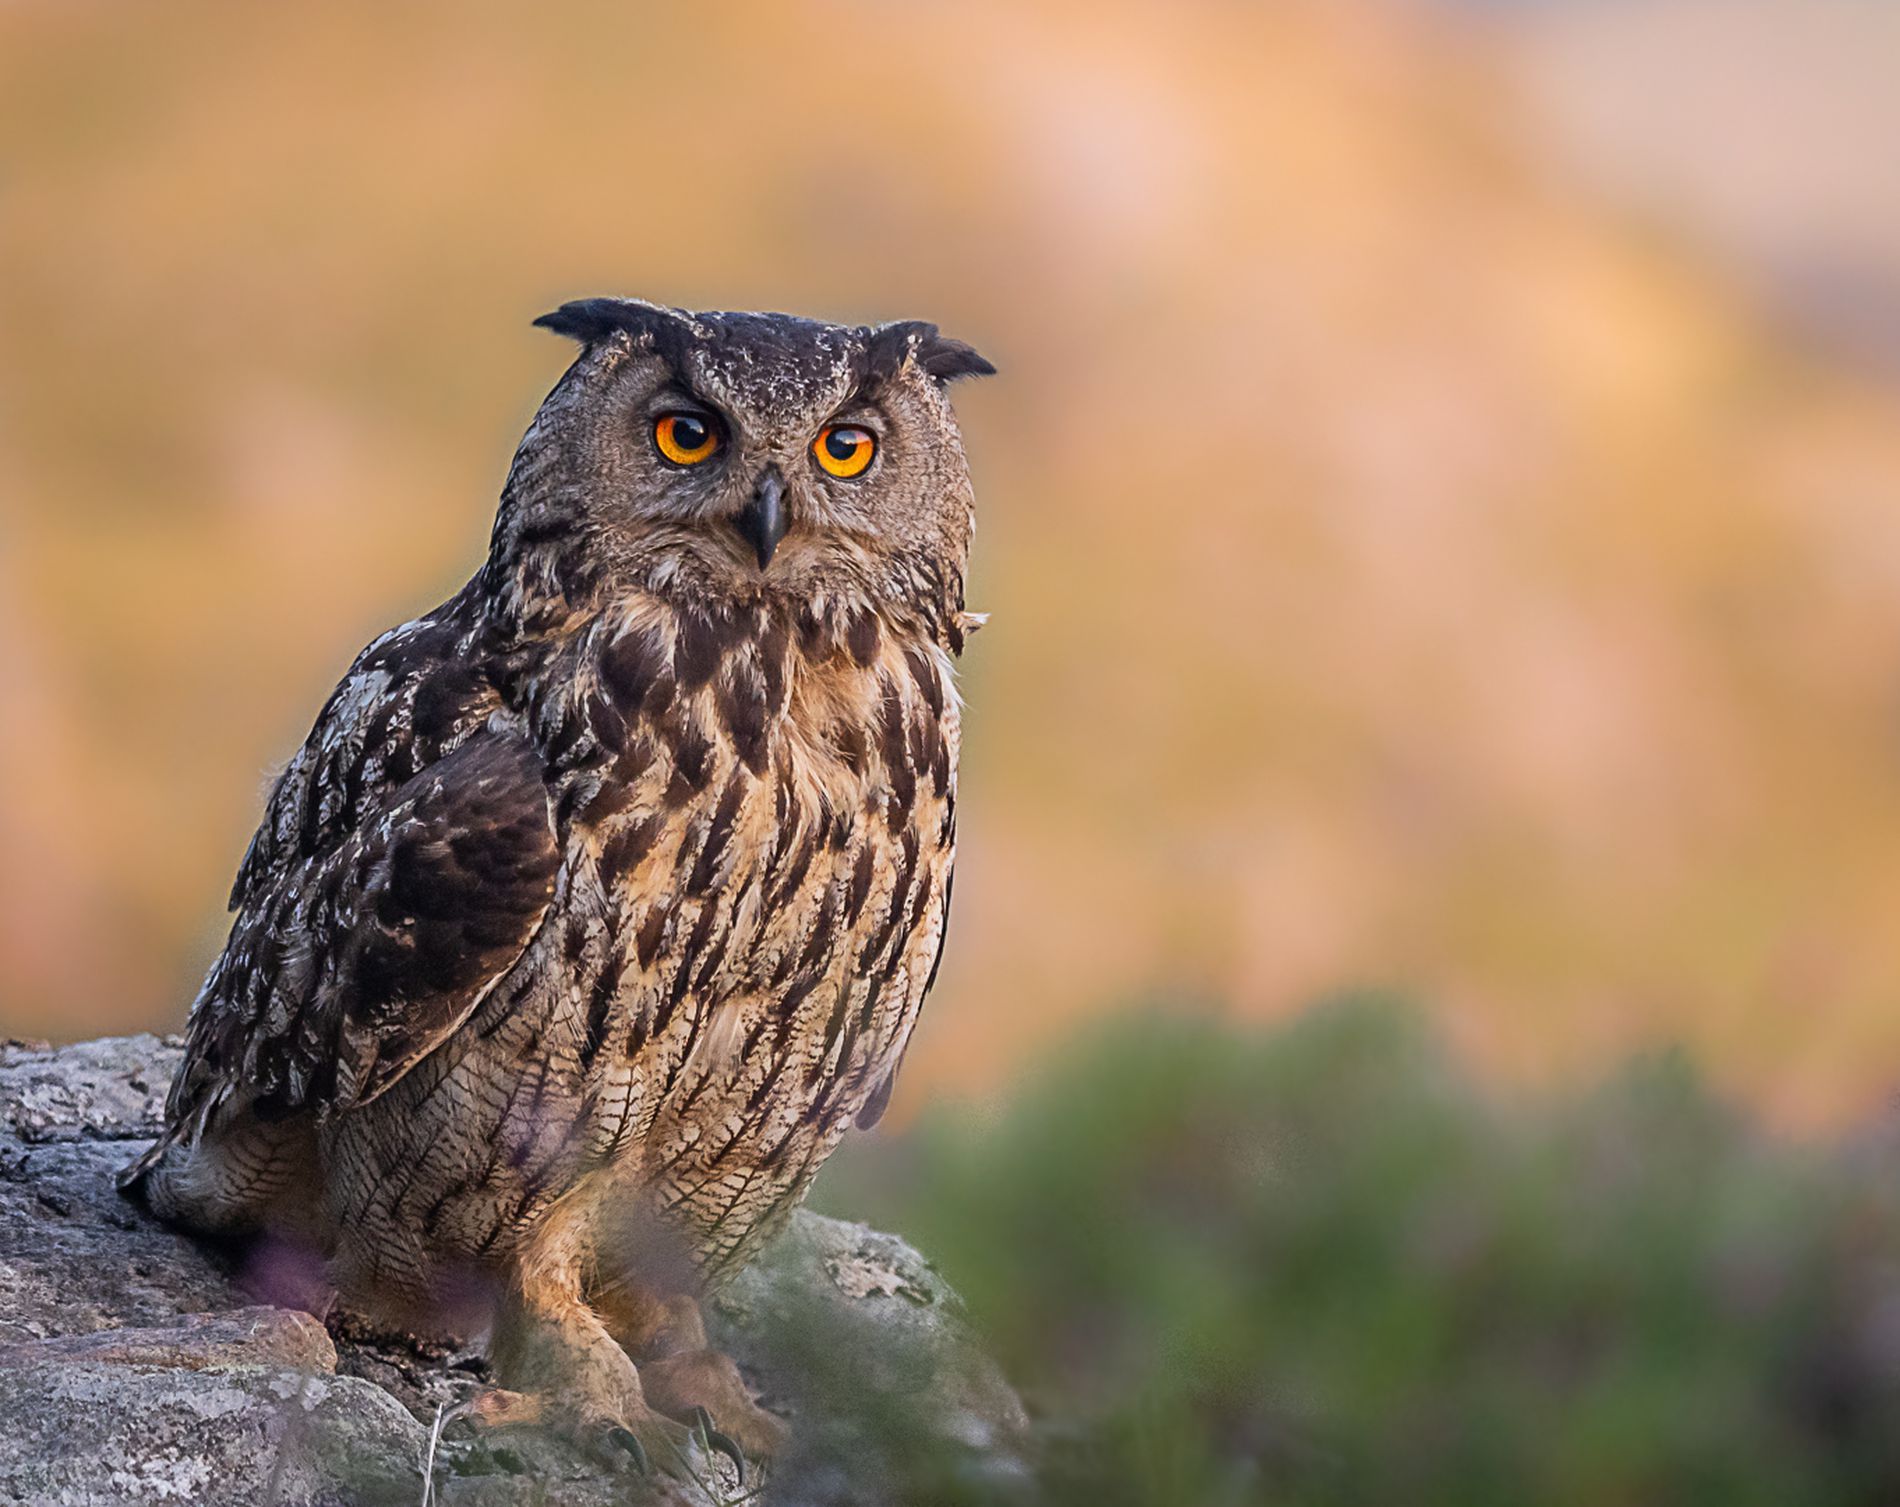
The Field Guardian
The photo shows an owl standing on a rock, looking seriously with its bright orange eyes. The background is blurred, possibly a field, with some green plants in the foreground.
The photo is taken at a straight, eye-level angle, showing the owl clearly while the background is blurry. The colors are natural: the owl’s brown and beige feathers, the brown rock, and the soft green plants, with a golden background from the sun. The owl’s strong look gives the photo a powerful feeling.
Labels: Animal, Beak, Bird, Owl, Nature, Rock, Plant, Field, Plants
Camera: OLYMPUS CORPORATION E-M1MarkIII
Lens: OLYMPUS M.40-150mm F2.8
Aperture: F2.8
Exposure: 1/50 sec
ISO: 800
Focal length: 150.0 mm